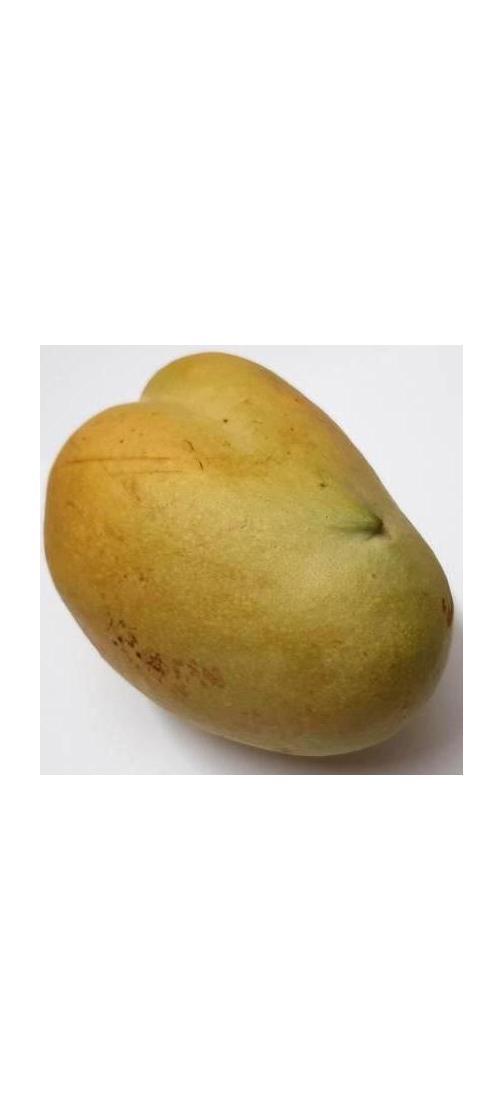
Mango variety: Bari-11